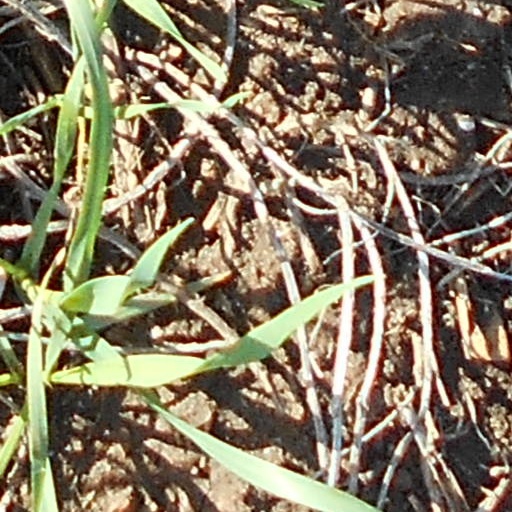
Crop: wheat